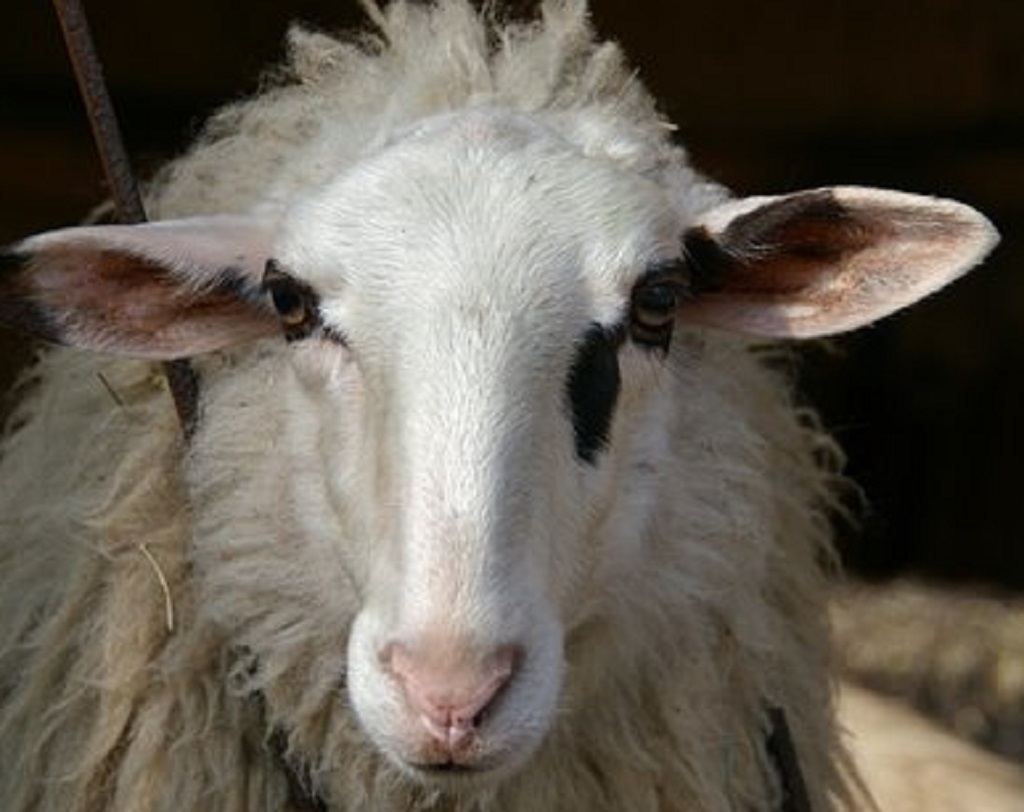
Label: no pain